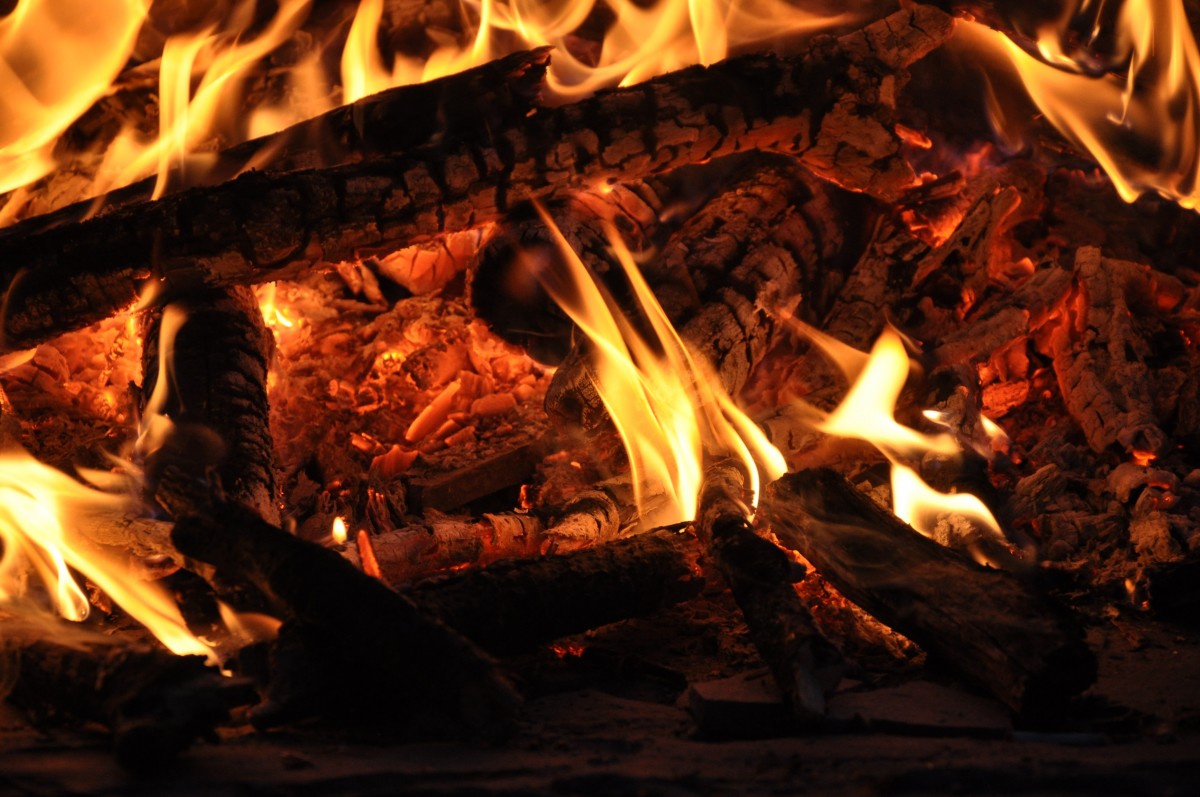
Tags: fire, campfire, bonfire